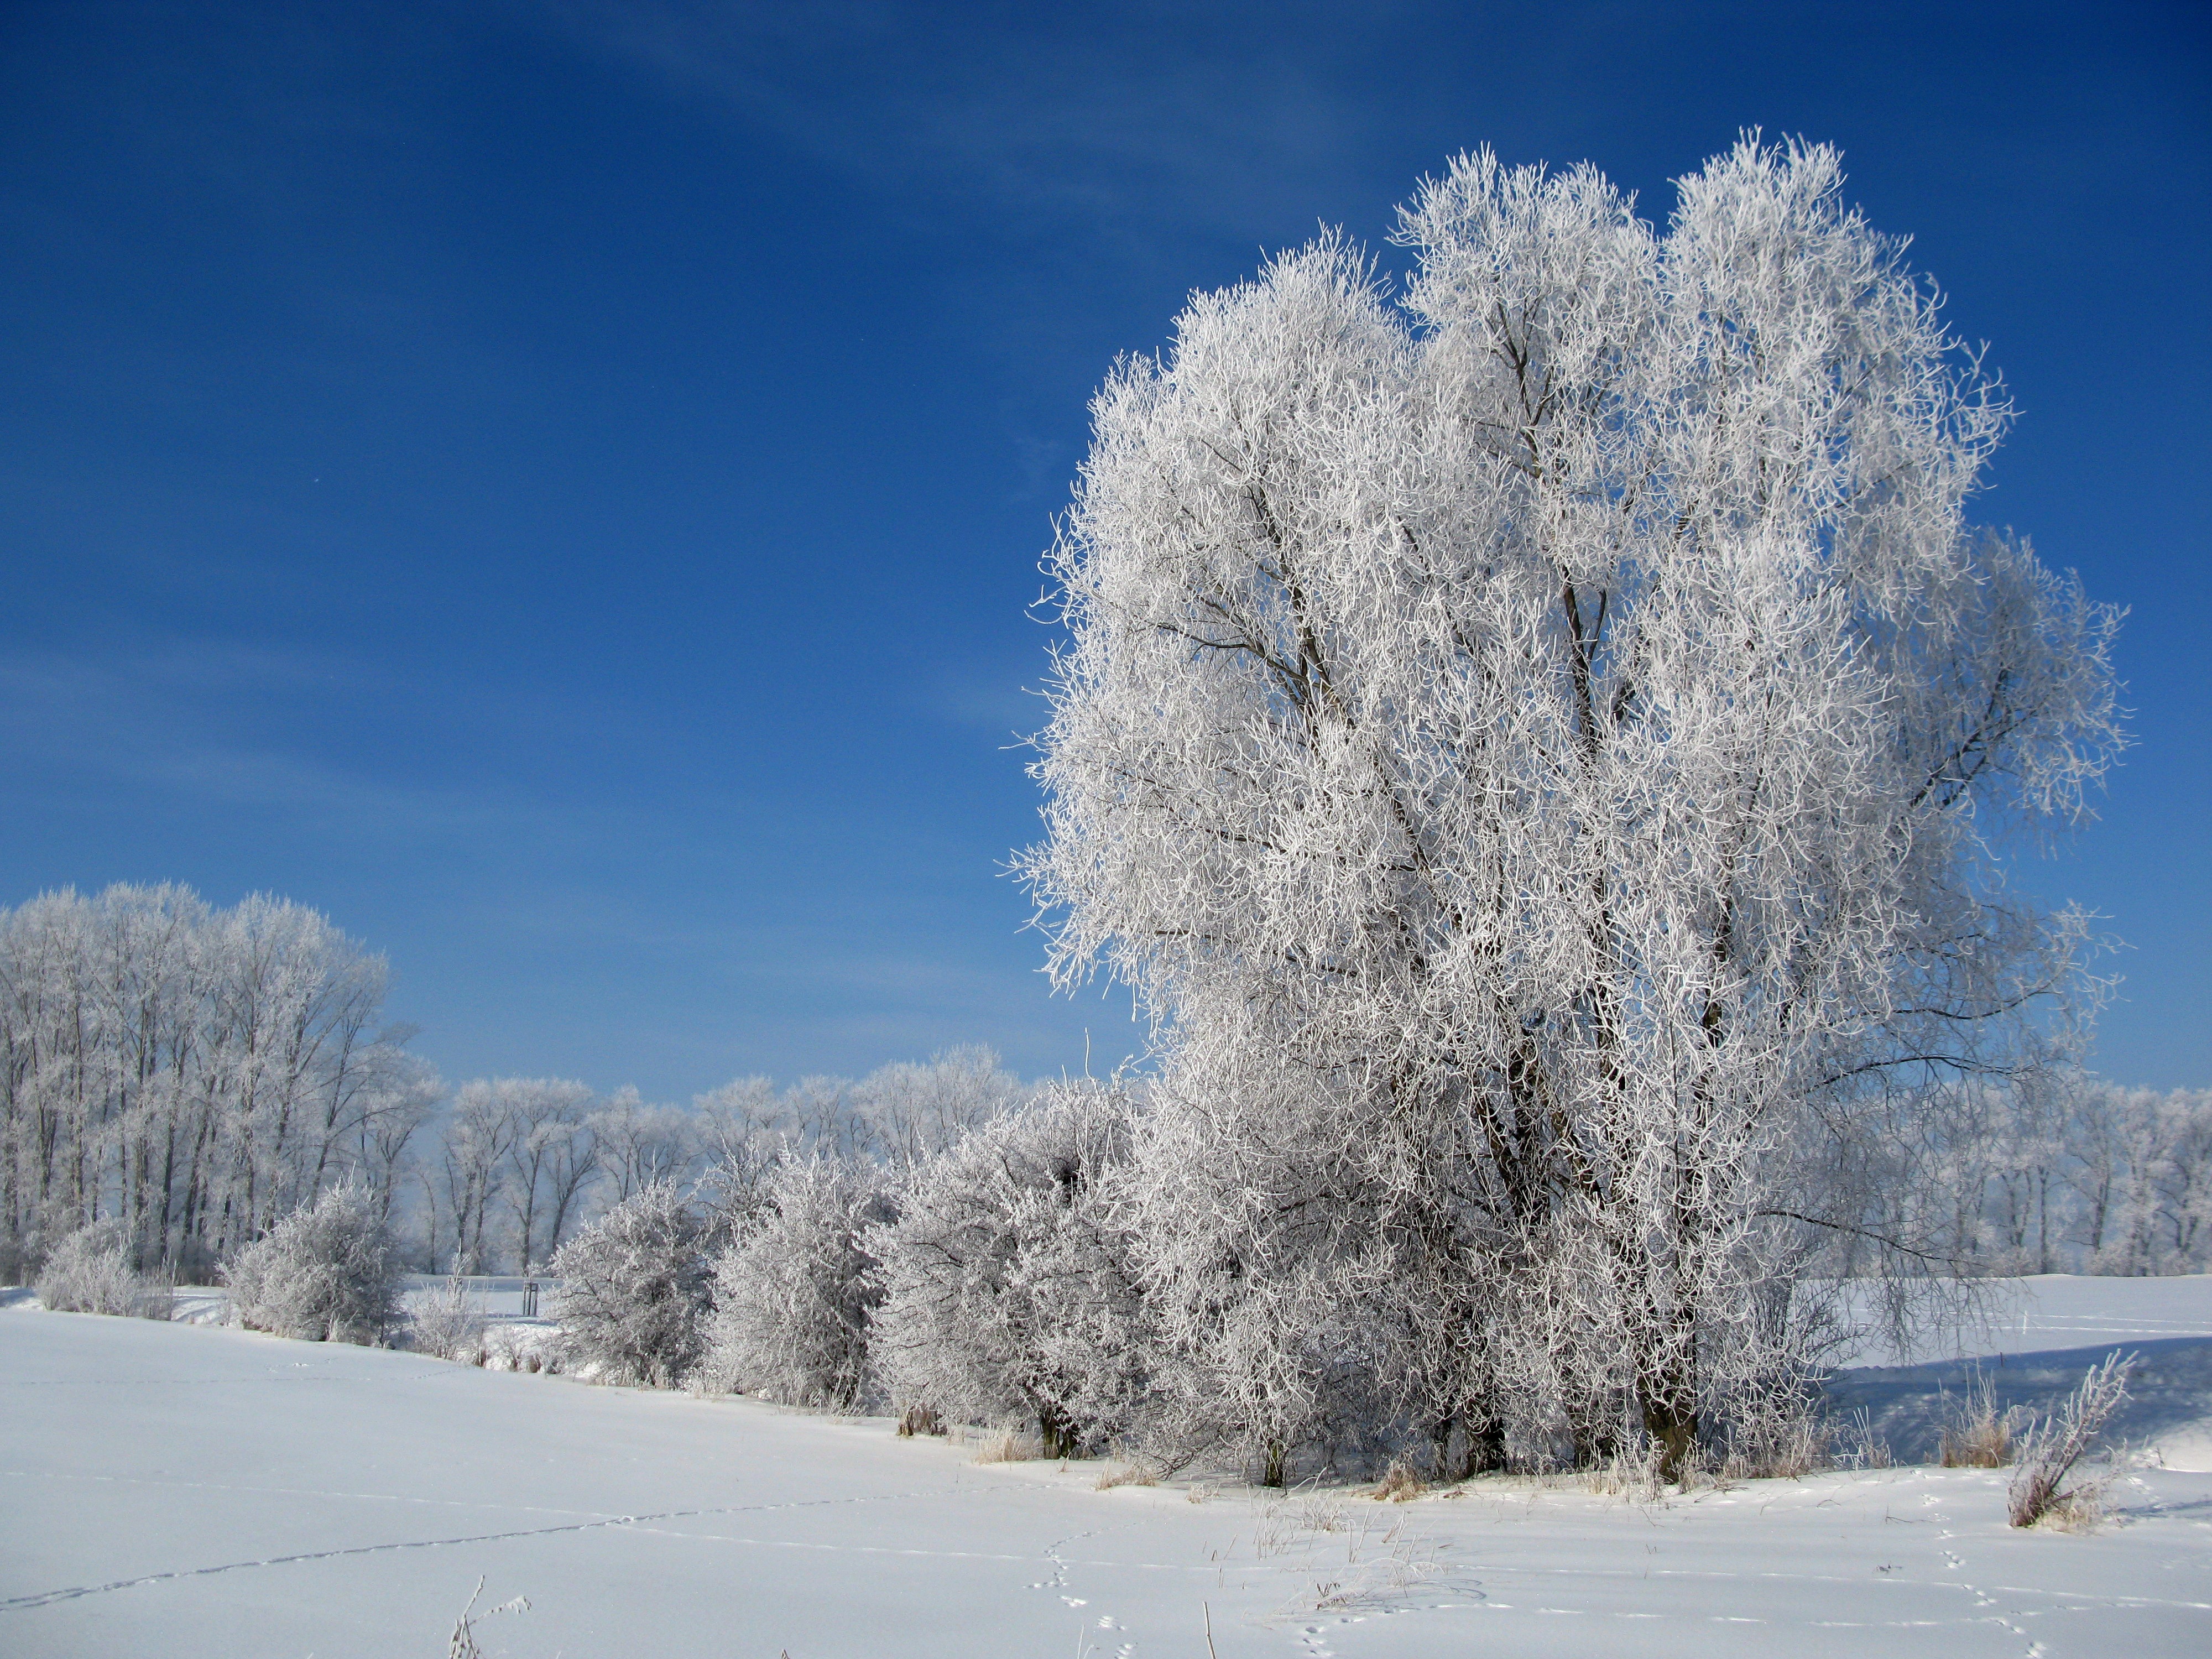
tree, branch, mountain, snow, cold, winter, plant, frost, mountain range, clear, ice, weather, season, piste, hoarfrost, freezing, woody plant